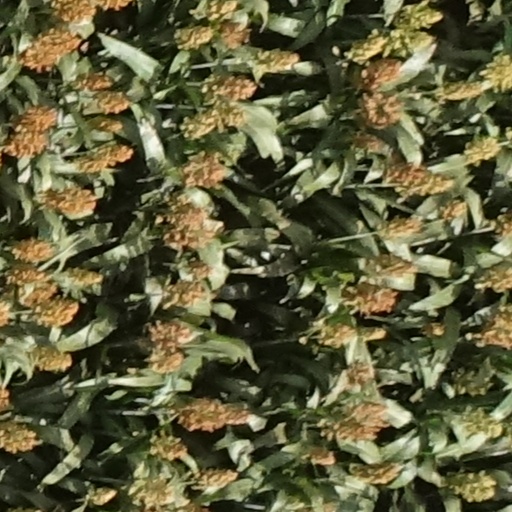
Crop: sorghum